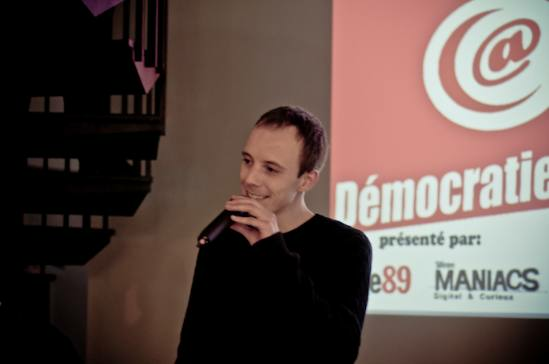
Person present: Yes